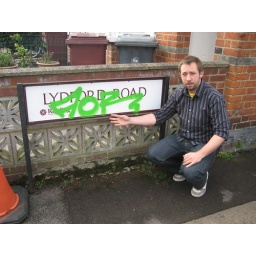
Cllr Glenn Goodall by a street sign damaged by graffiti, April 09.